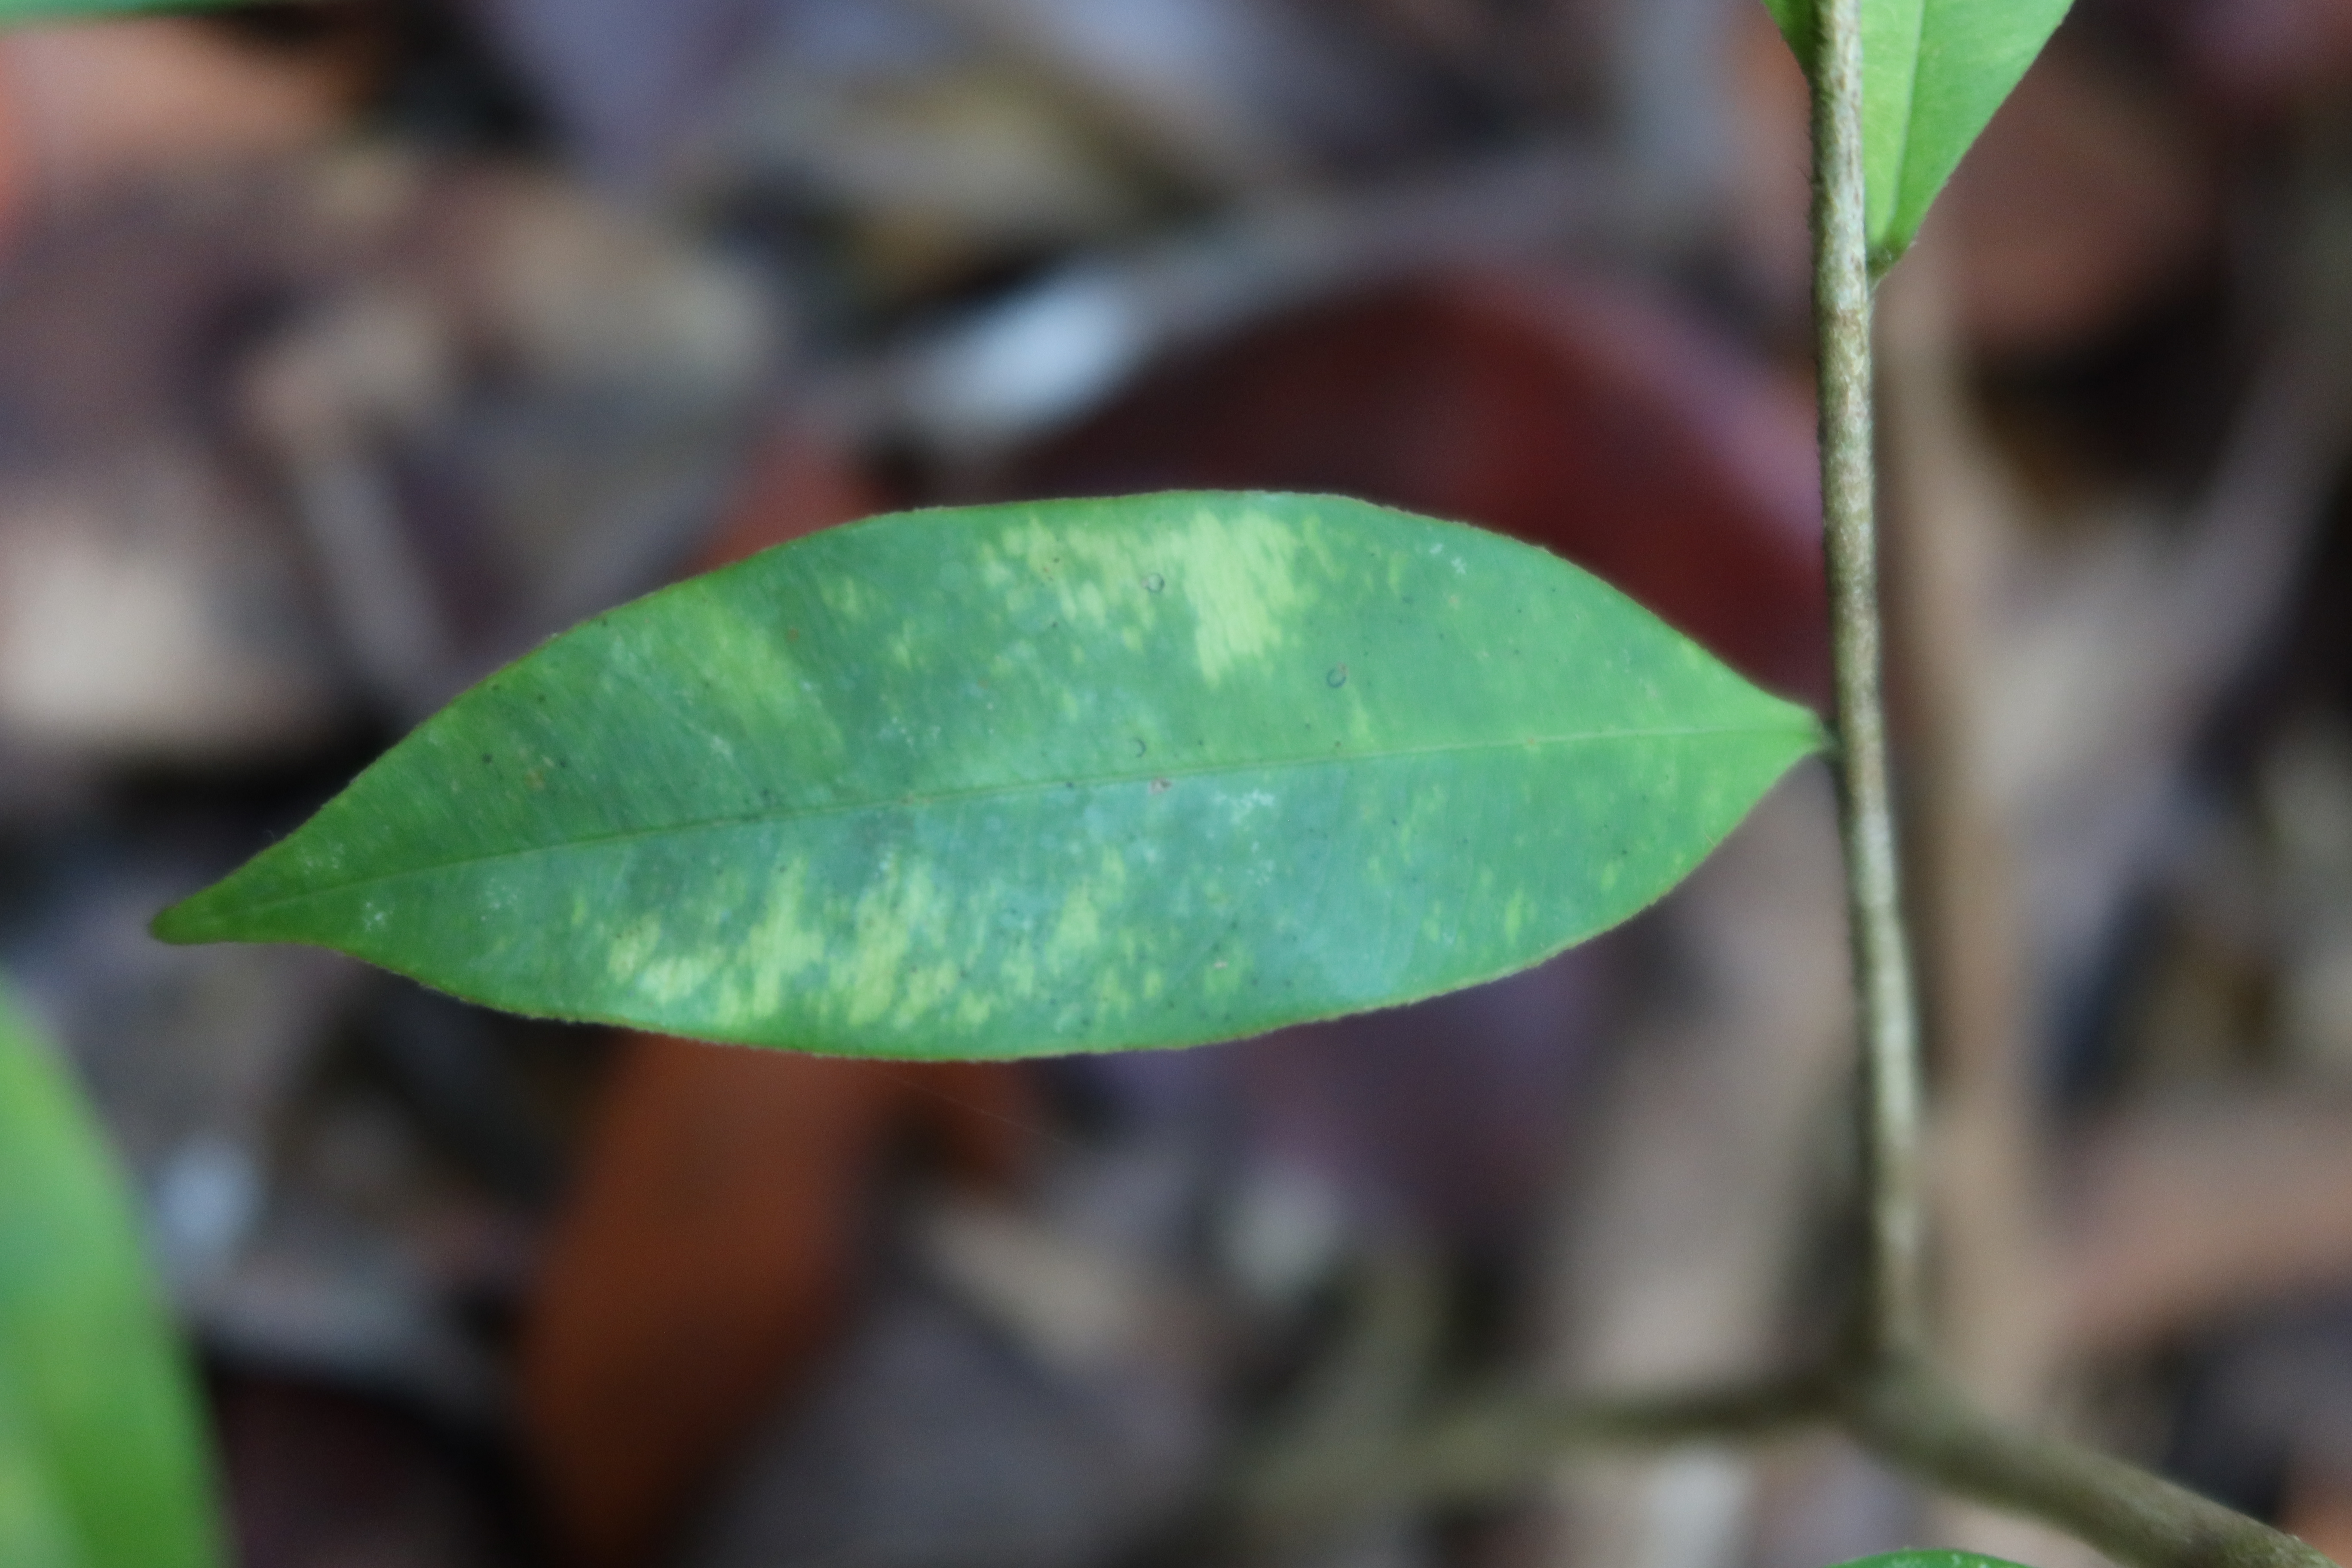
Label: Brown spots